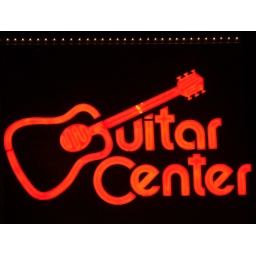
Large neon sign on store wall on Northern Blvd in Astoria